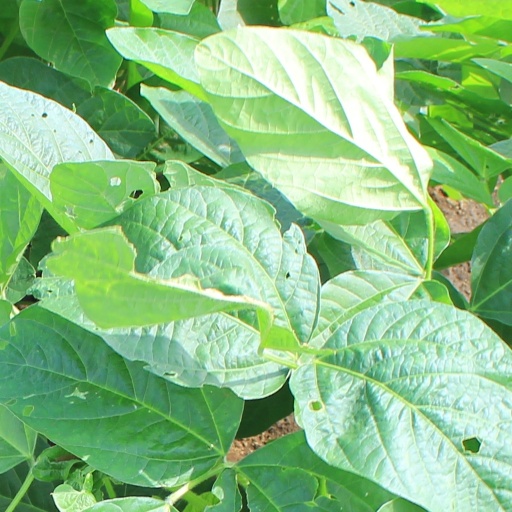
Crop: soybean